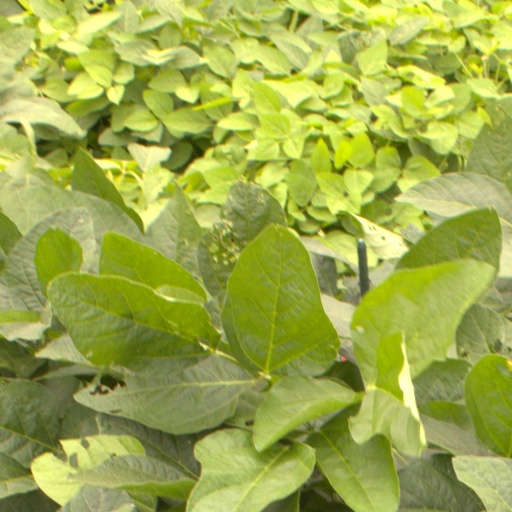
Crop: soybean